La Genétouze, Charente-Maritime

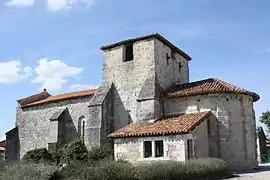
The church in La Genétouze

La Genétouze is a commune in the Charente-Maritime department in southwestern France.